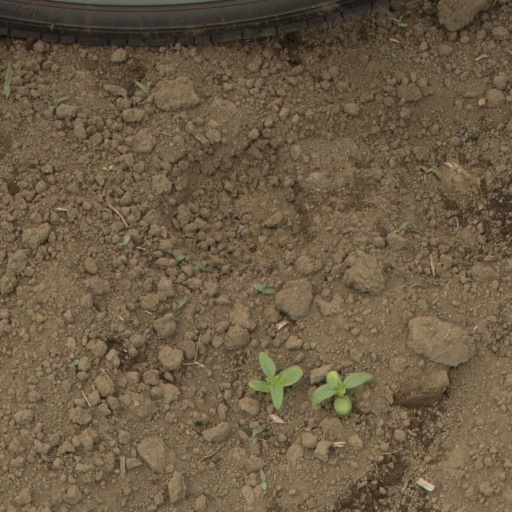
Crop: Jerusalem artichoke